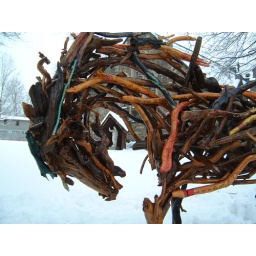
The horse made out of twigs and branches is in front of the church